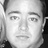
Emotion: neutral